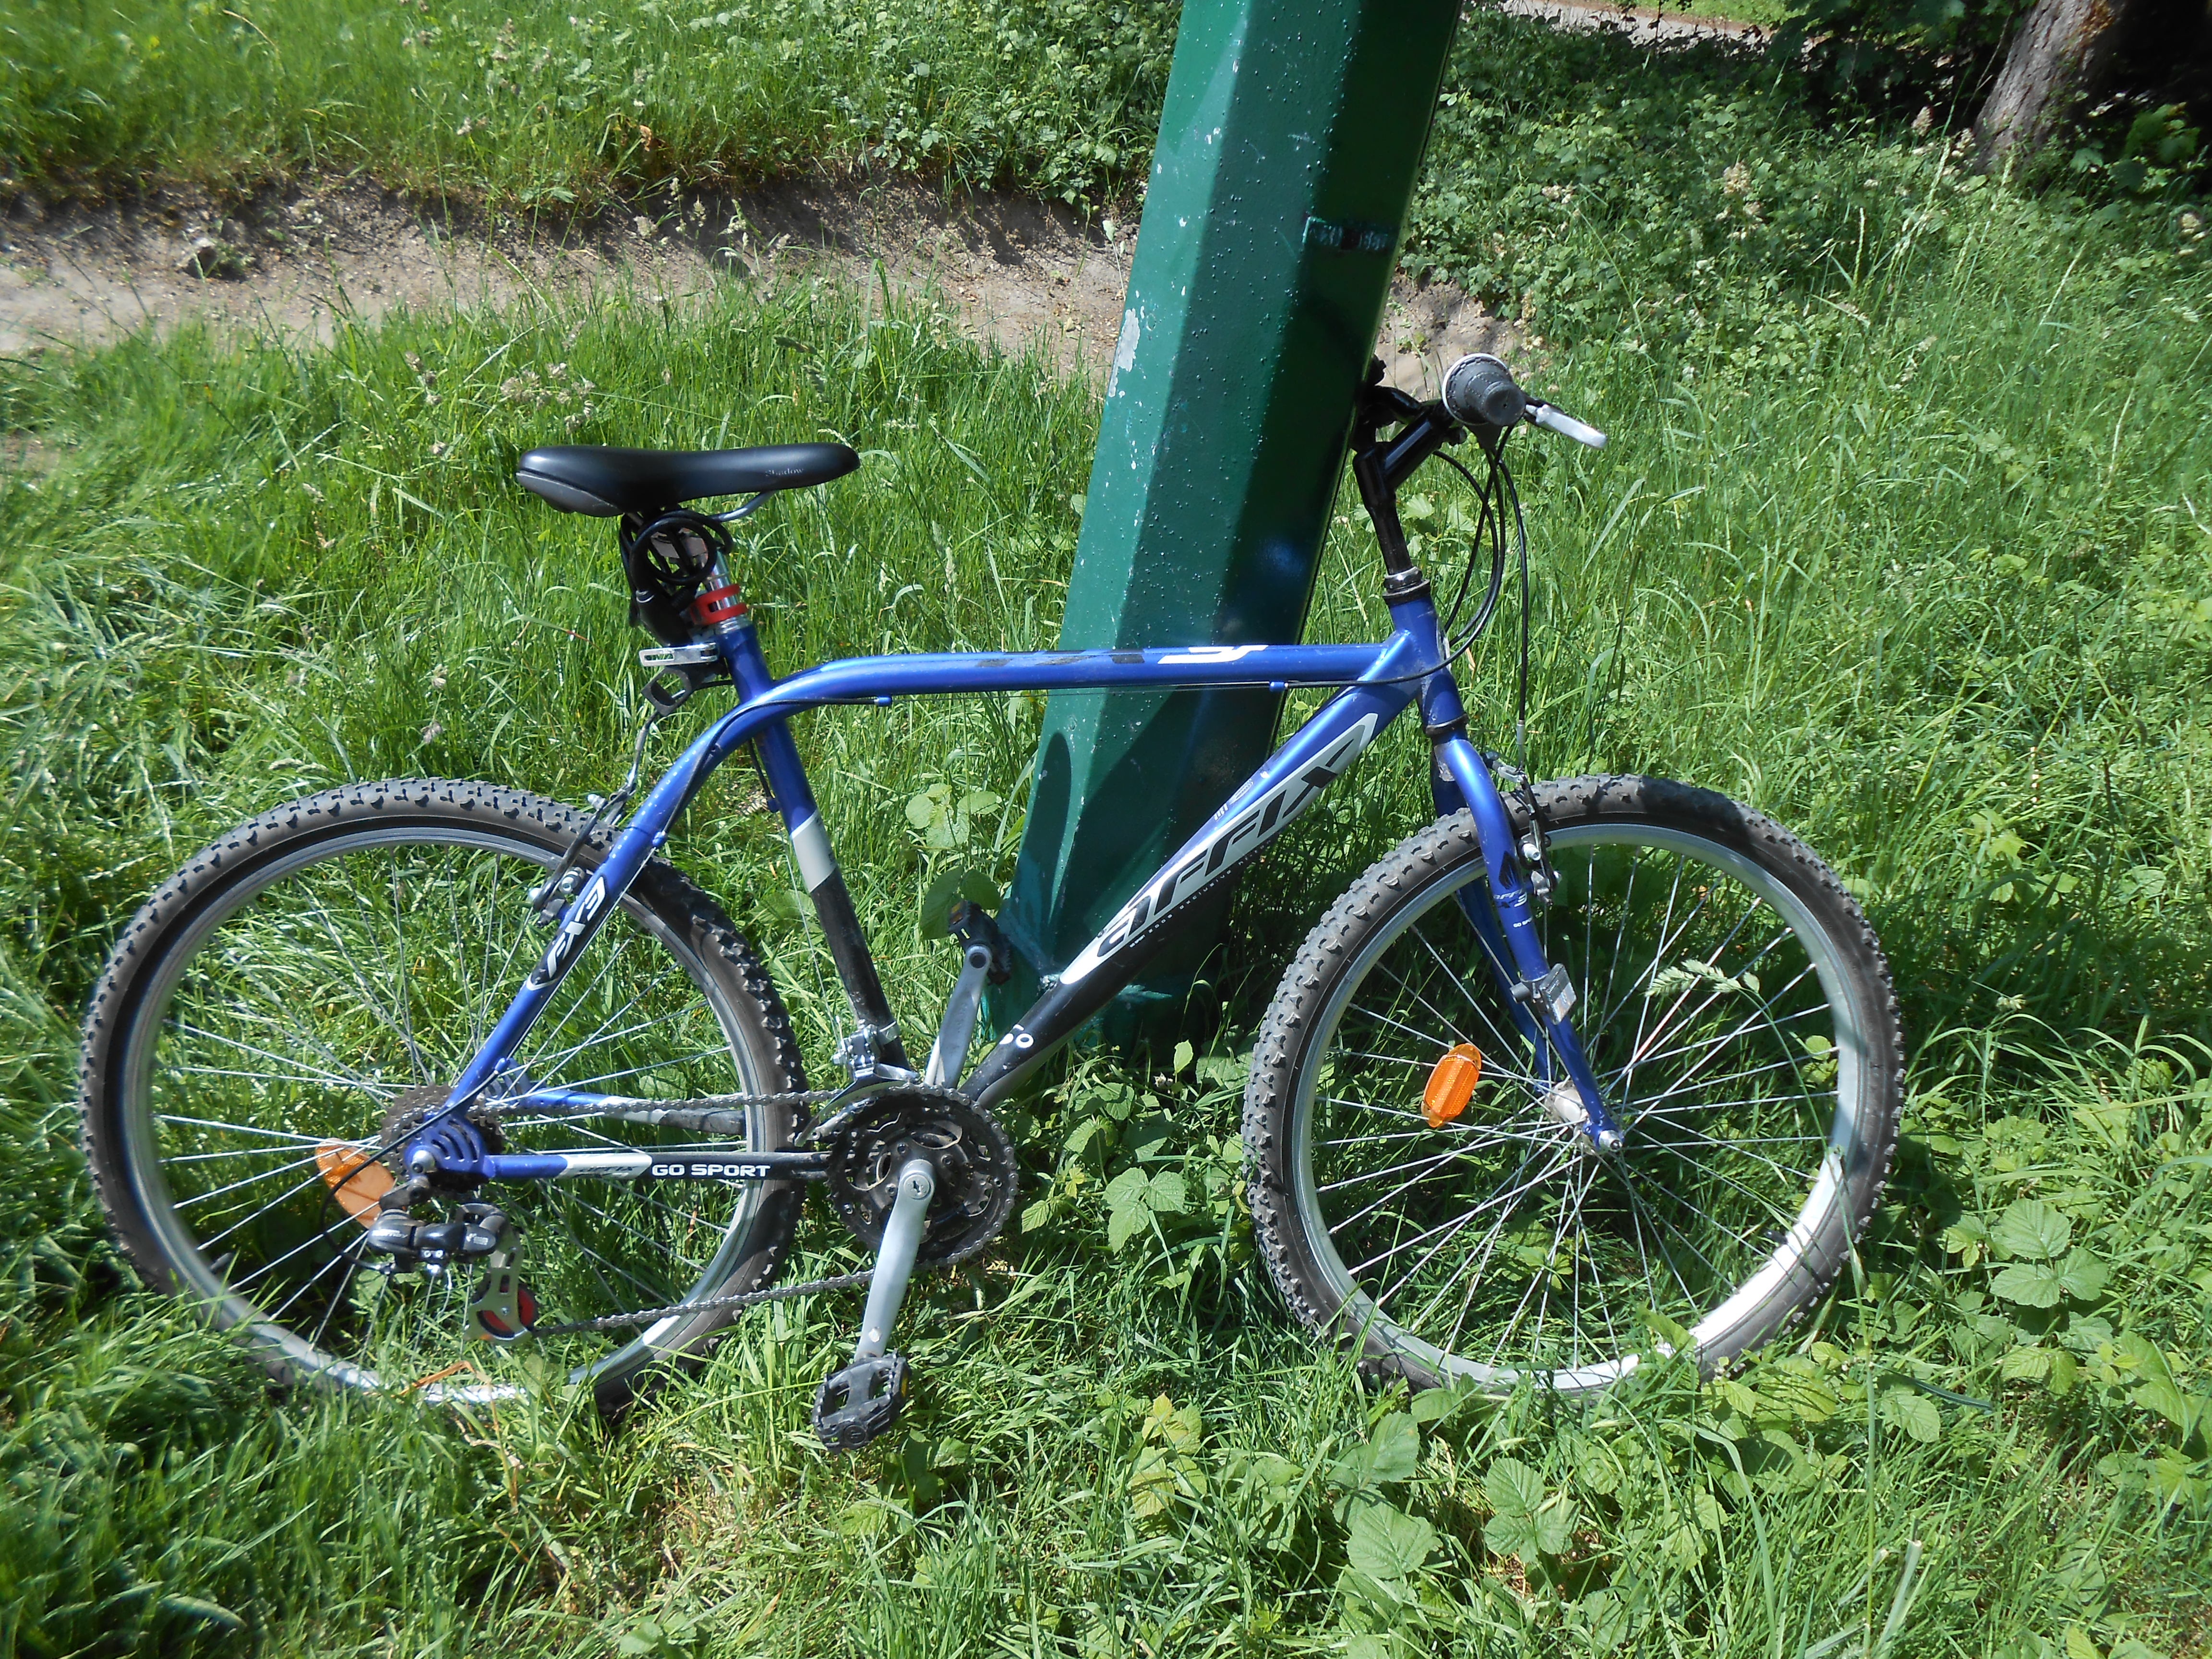
forest, wheel, bicycle, bike, vehicle, extreme sport, sports equipment, mountain bike, sports, freeride, mountain biking, bicycle frame, cycle sport, cyclo cross bicycle, downhill mountain biking, bicycle motocross, bmx bike, road bicycle, racing bicycle, hybrid bicycle, mountain bike racing, cross country cycling